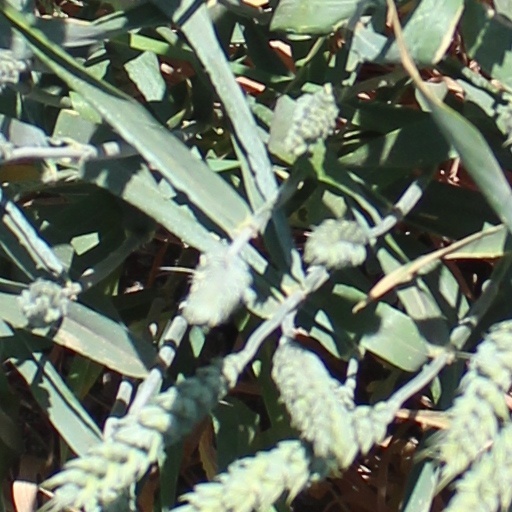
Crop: wheat